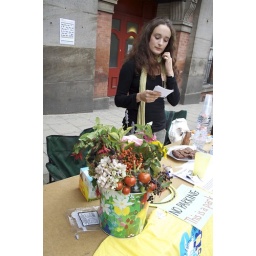
The basket is made of home grown fruit and flowers, put together by Gay